George F. Schlicher Hotel

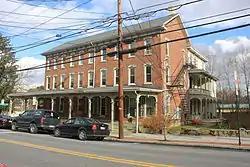
George F. Schlicher Hotel, December 2012

The George F. Schlicher Hotel is an historic hotel which is located in Alburtis, Pennsylvania in the Lehigh Valley metropolitan area of eastern Pennsylvania.